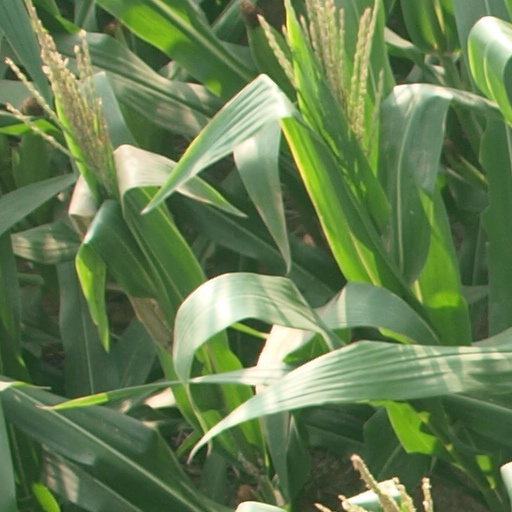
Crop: maize; corn